Robert Smallbones

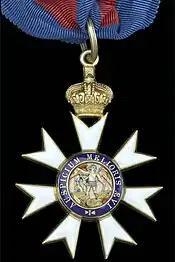
CMG award

In a letter dated 1938, Smallbones claimed that "The explanation for this outbreak of sadistic cruelty may be that sexual perversion, in particular homo-sexuality, are very prevalent in Germany."